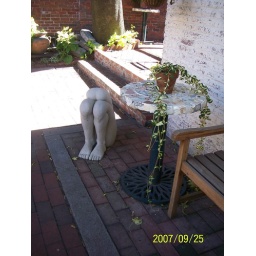
Lowell, Massachusetts ... on the table is a Vinca in a pot ...